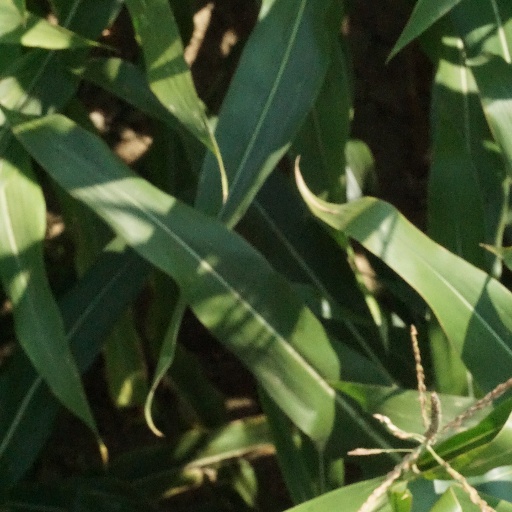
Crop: maize; corn